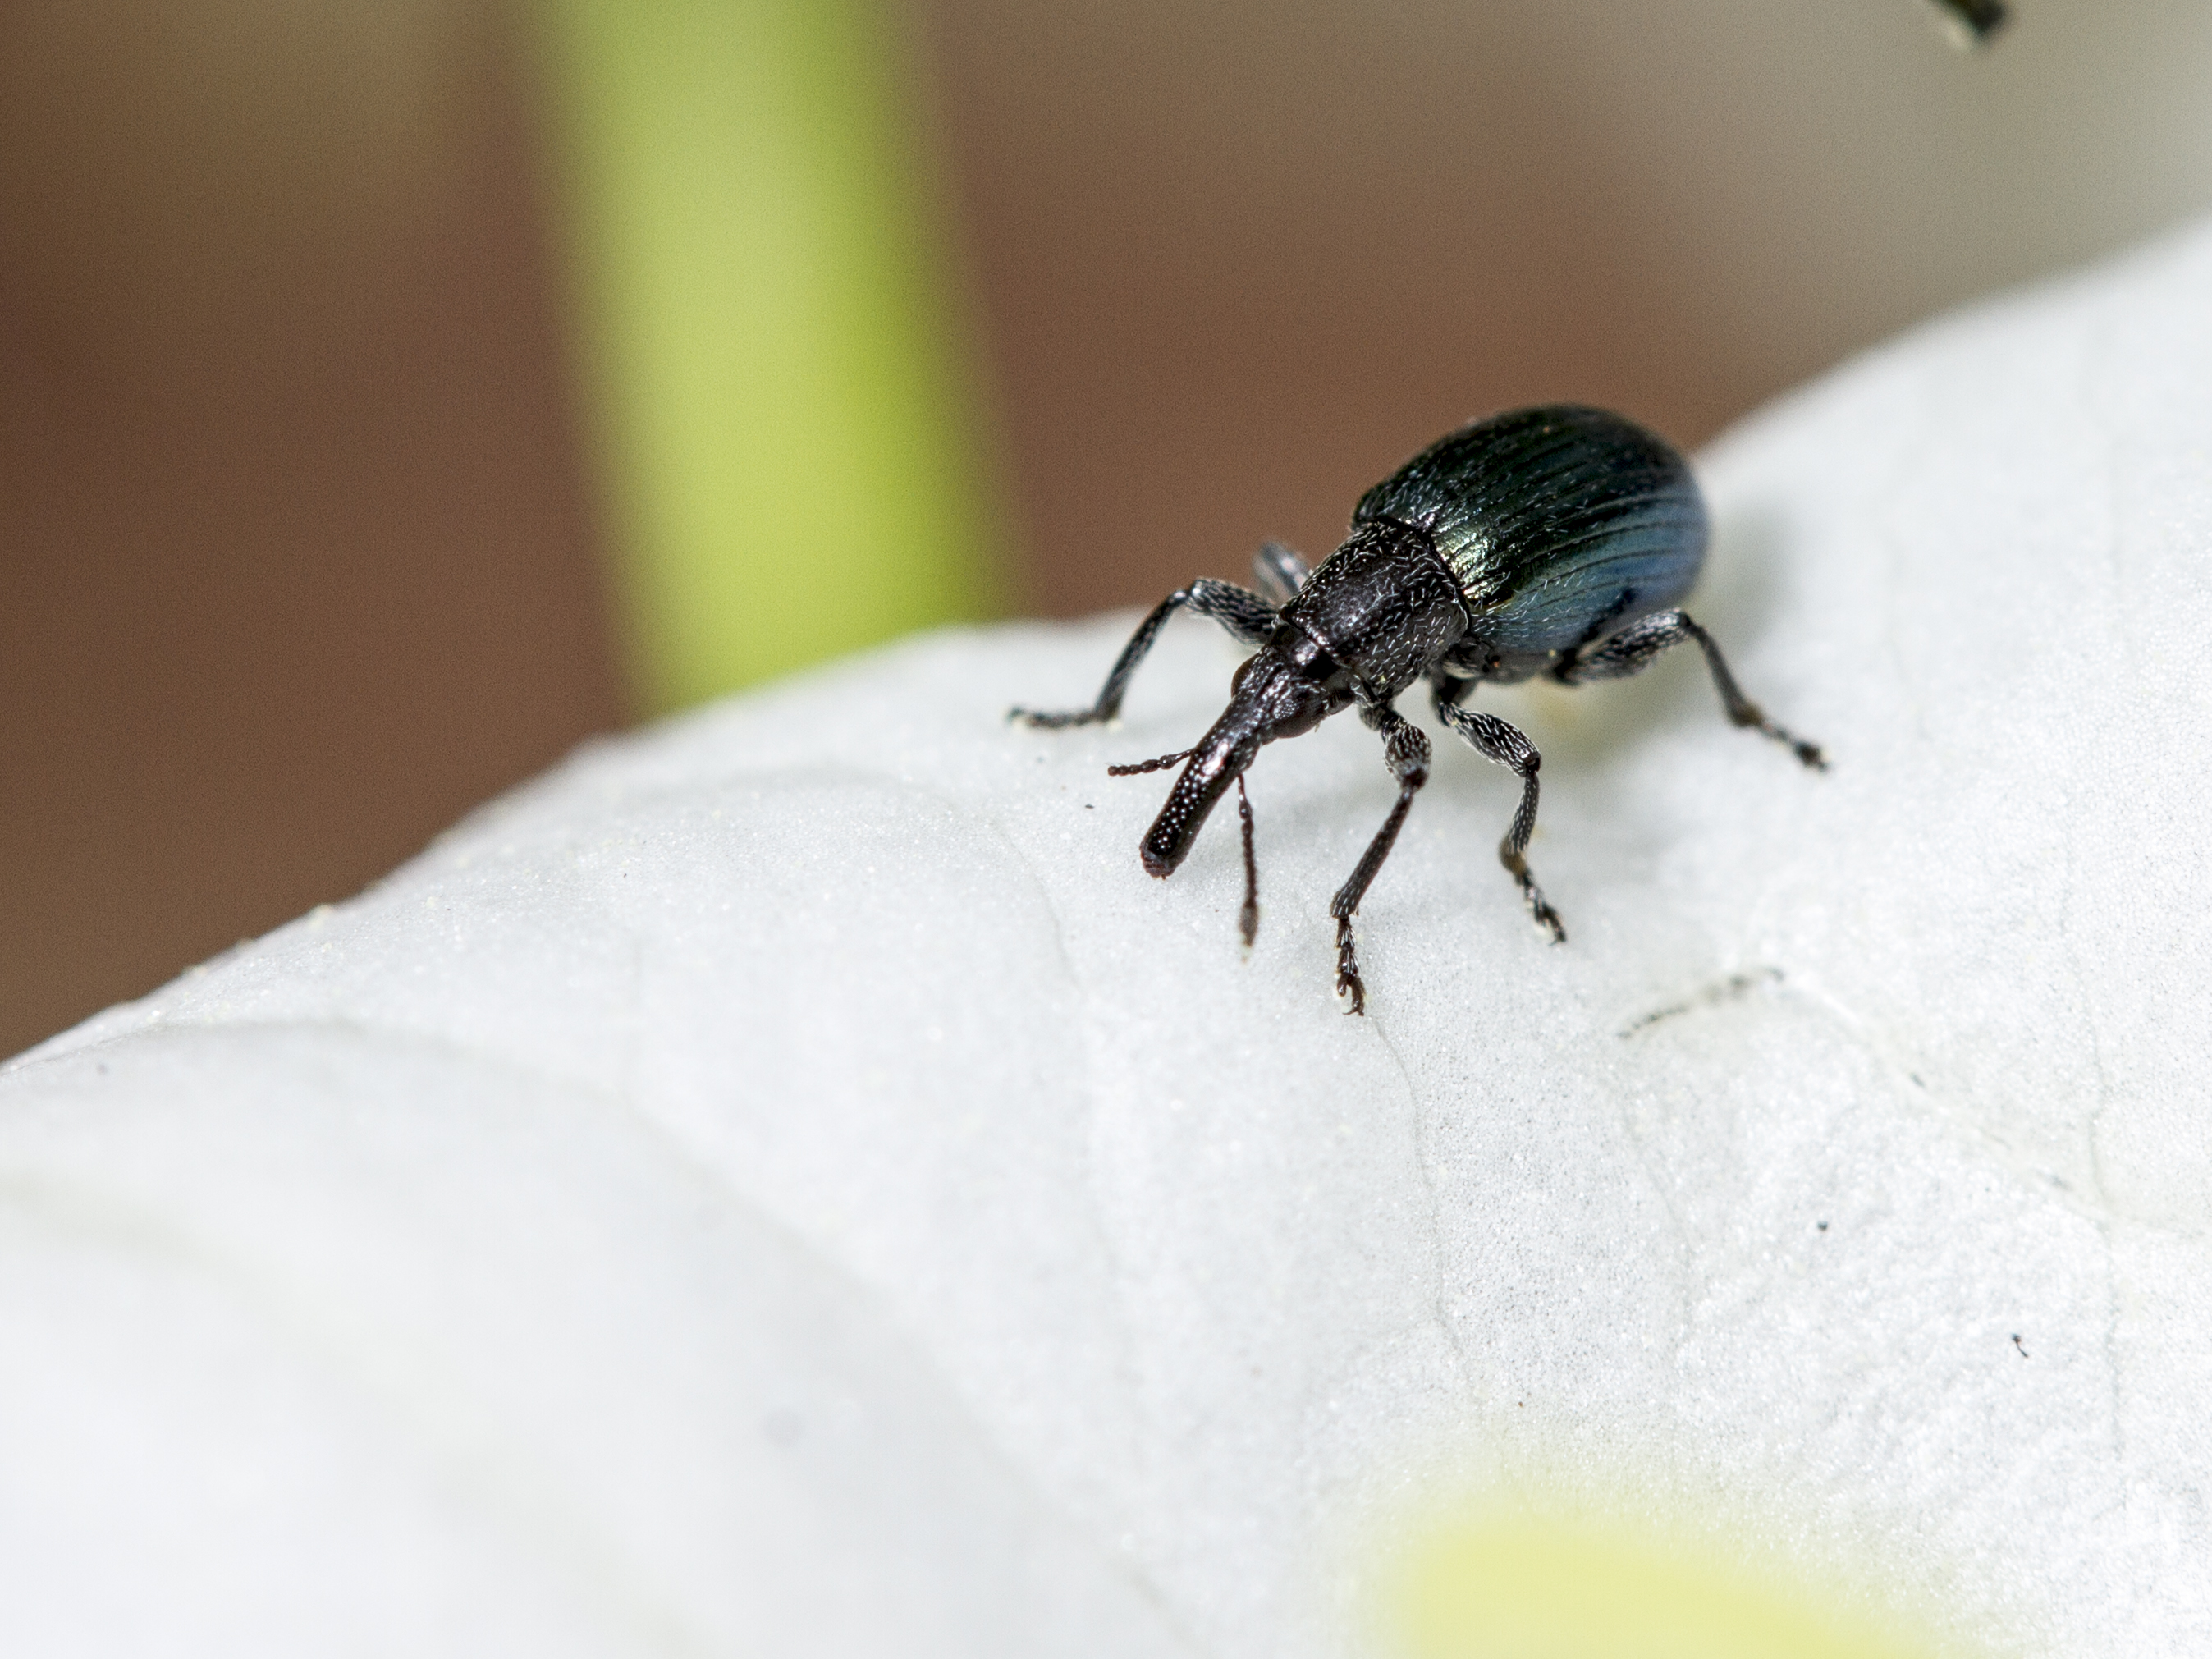
photography, fly, green, insect, fauna, invertebrate, close up, uk, pest, beetle, peterborough, weevil, macro photography, arthropod, leaf beetle